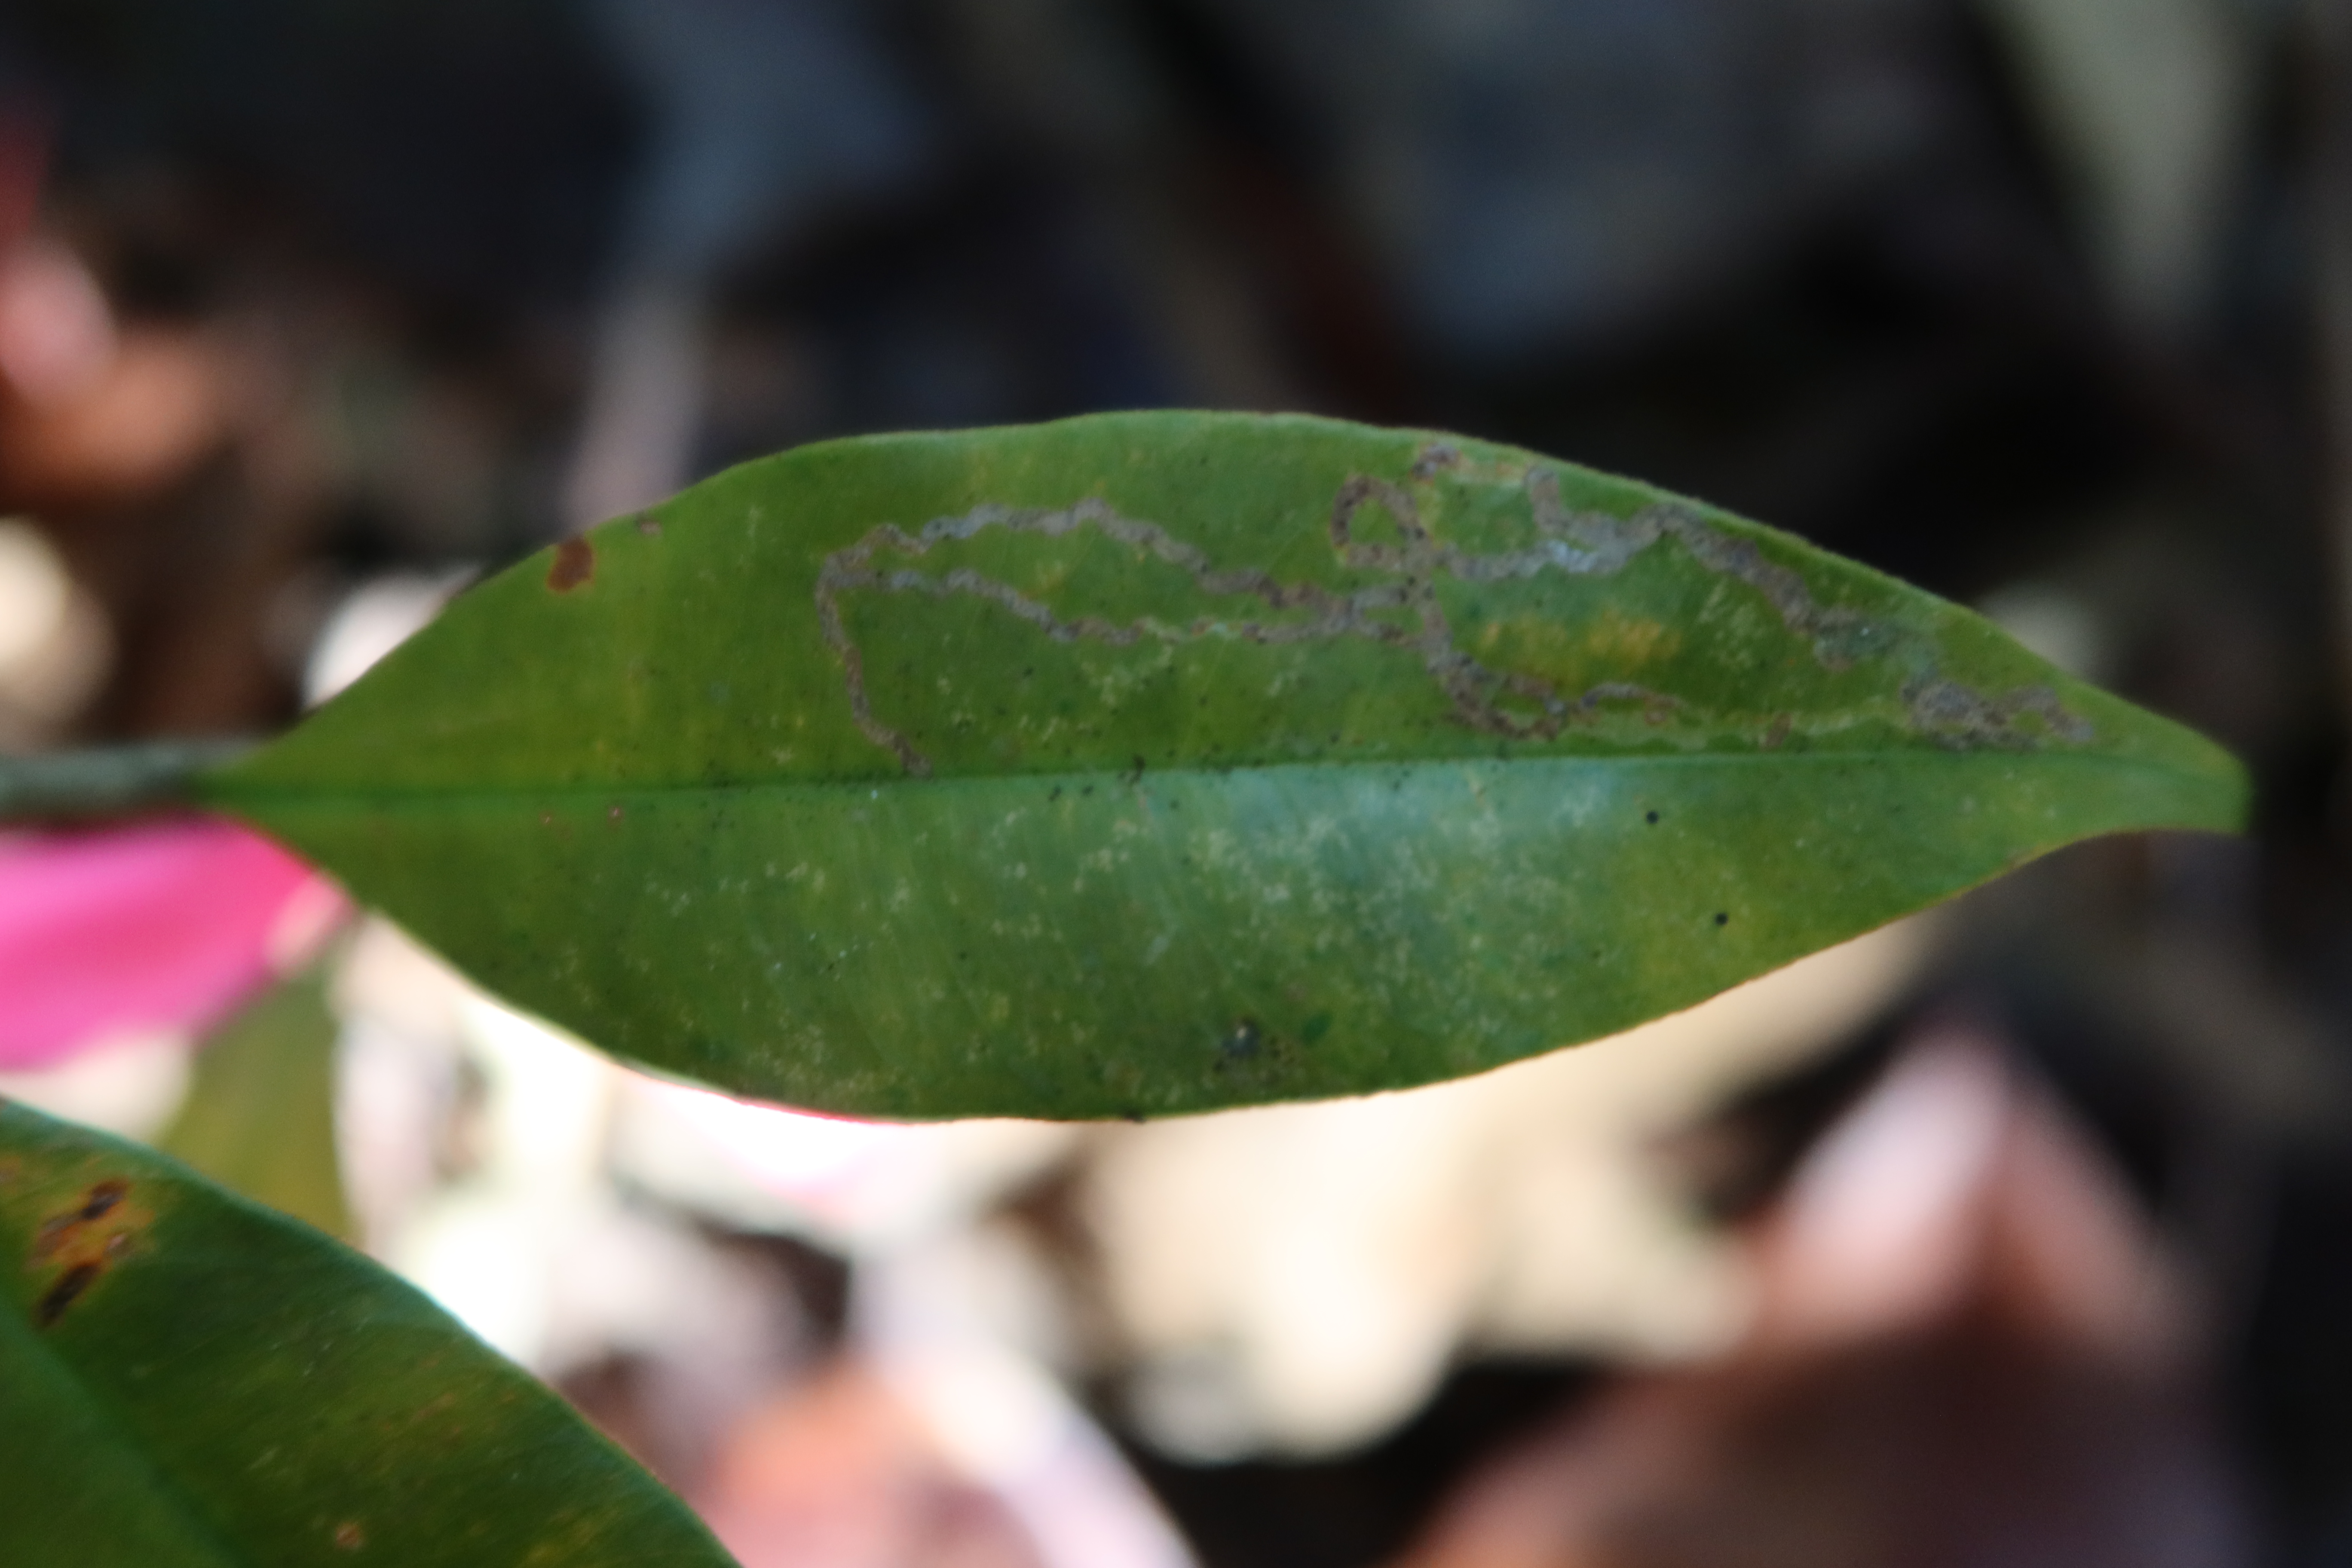
Label: Brown spots